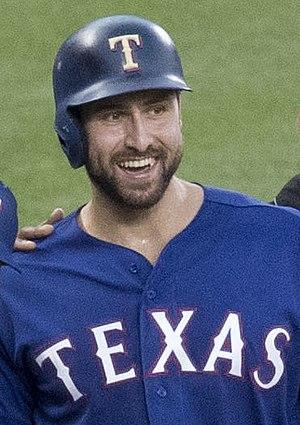
Joseph Nicholas Gallo est un joueur de troisième but et de premier but des Rangers du Texas de la Ligue majeure de baseball.